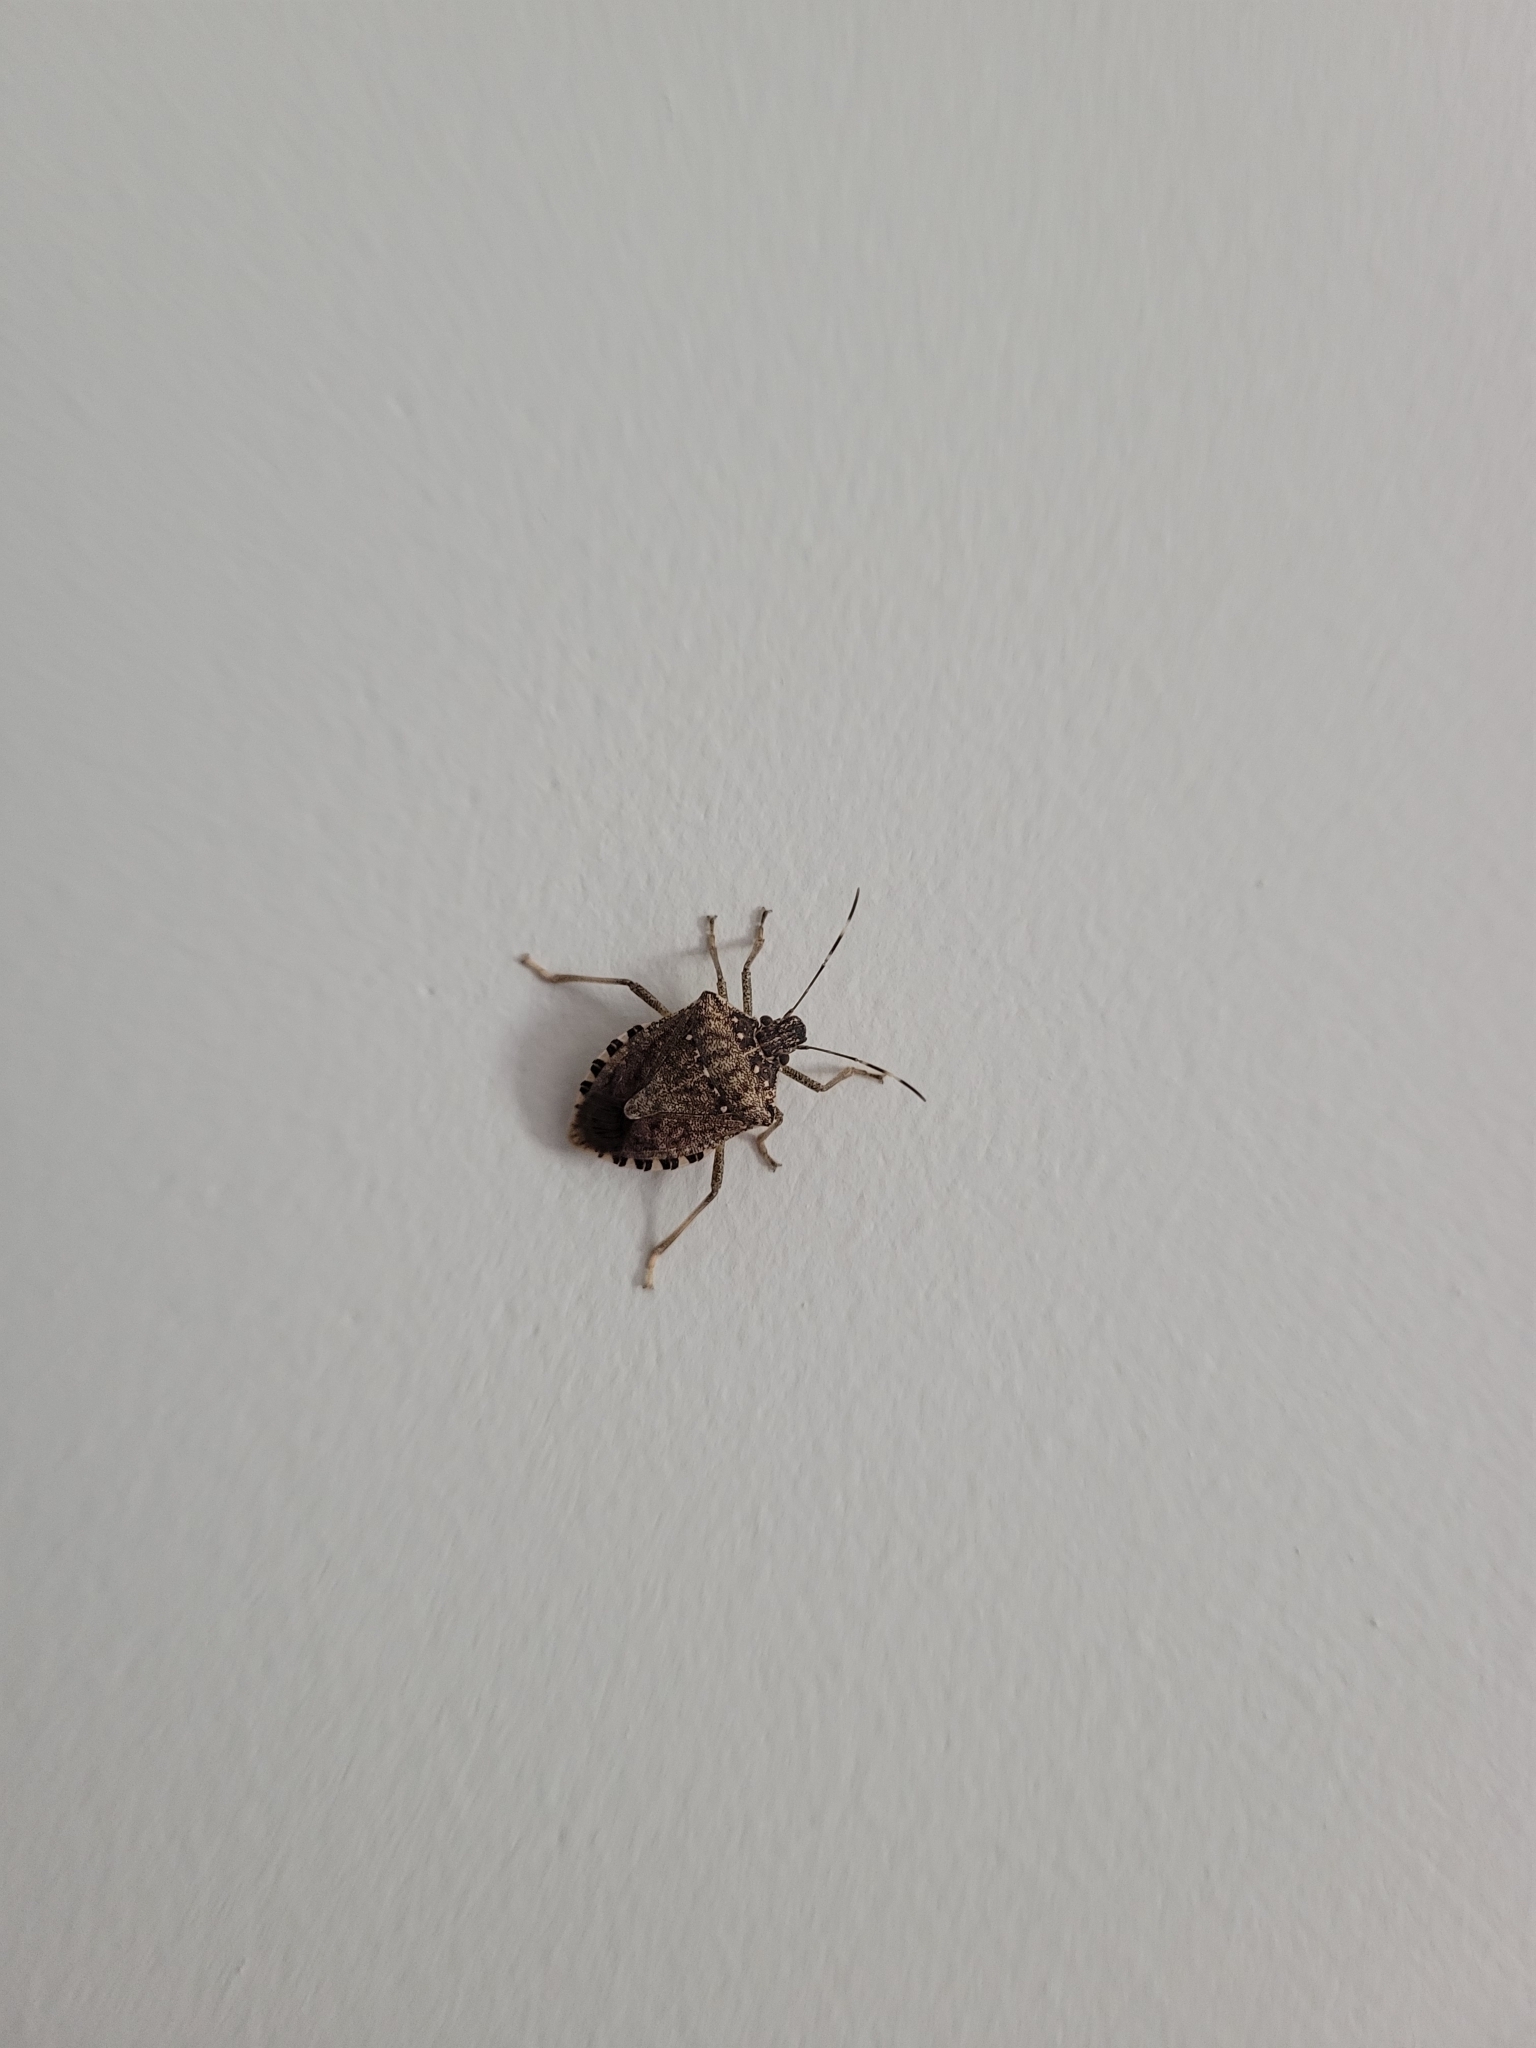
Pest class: stink_bug